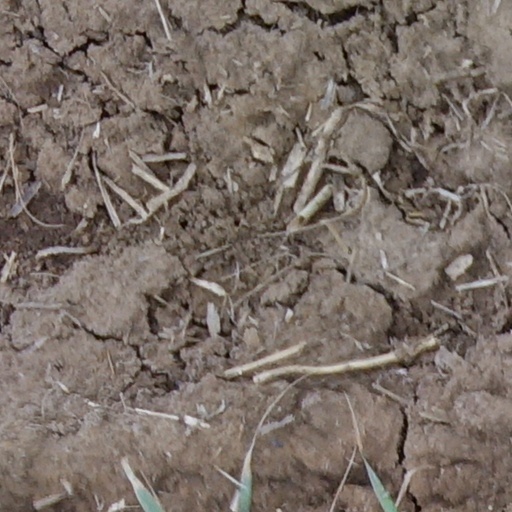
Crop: wheat